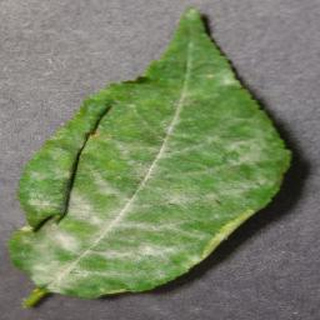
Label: cherry_powdery_mildew